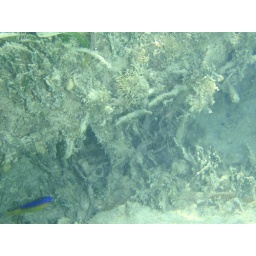
Just beneath shelf edges we found many colorful fish.